Boris Derichebourg

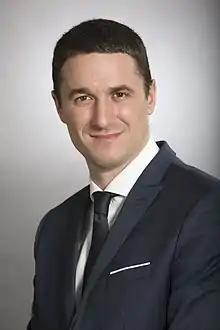

Boris Patrice Daniel Derichebourg (born 16 March 1978 in Enghien-les-Bains) is a retired professional race car driver from France. Derichebourg began his racing career in karts in 1992 before moving to the French Formula Three Championship in 1995 and 1996. He moved up to International Formula 3000 in 1997, earning two podiums in two seasons. In 1999, he ran two Indy Lights races and two Formula 3000 races.